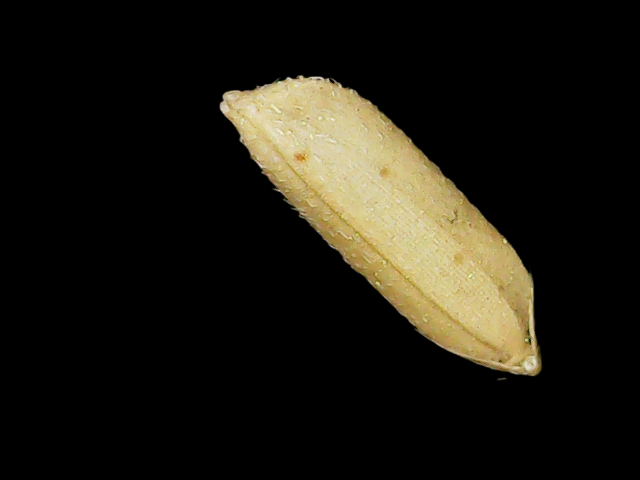
Rice variety: Binadhan16